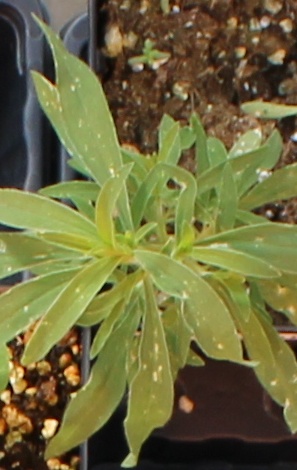
Label: Kochia